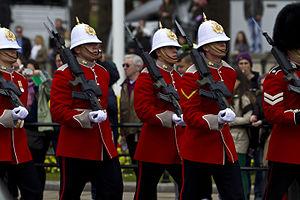
Le Royal Gibraltar Regiment est une unité militaire britannique basée a Gibraltar. Le régiment a été engagé durant la Seconde Guerre mondiale dans la défense de Gibraltar.